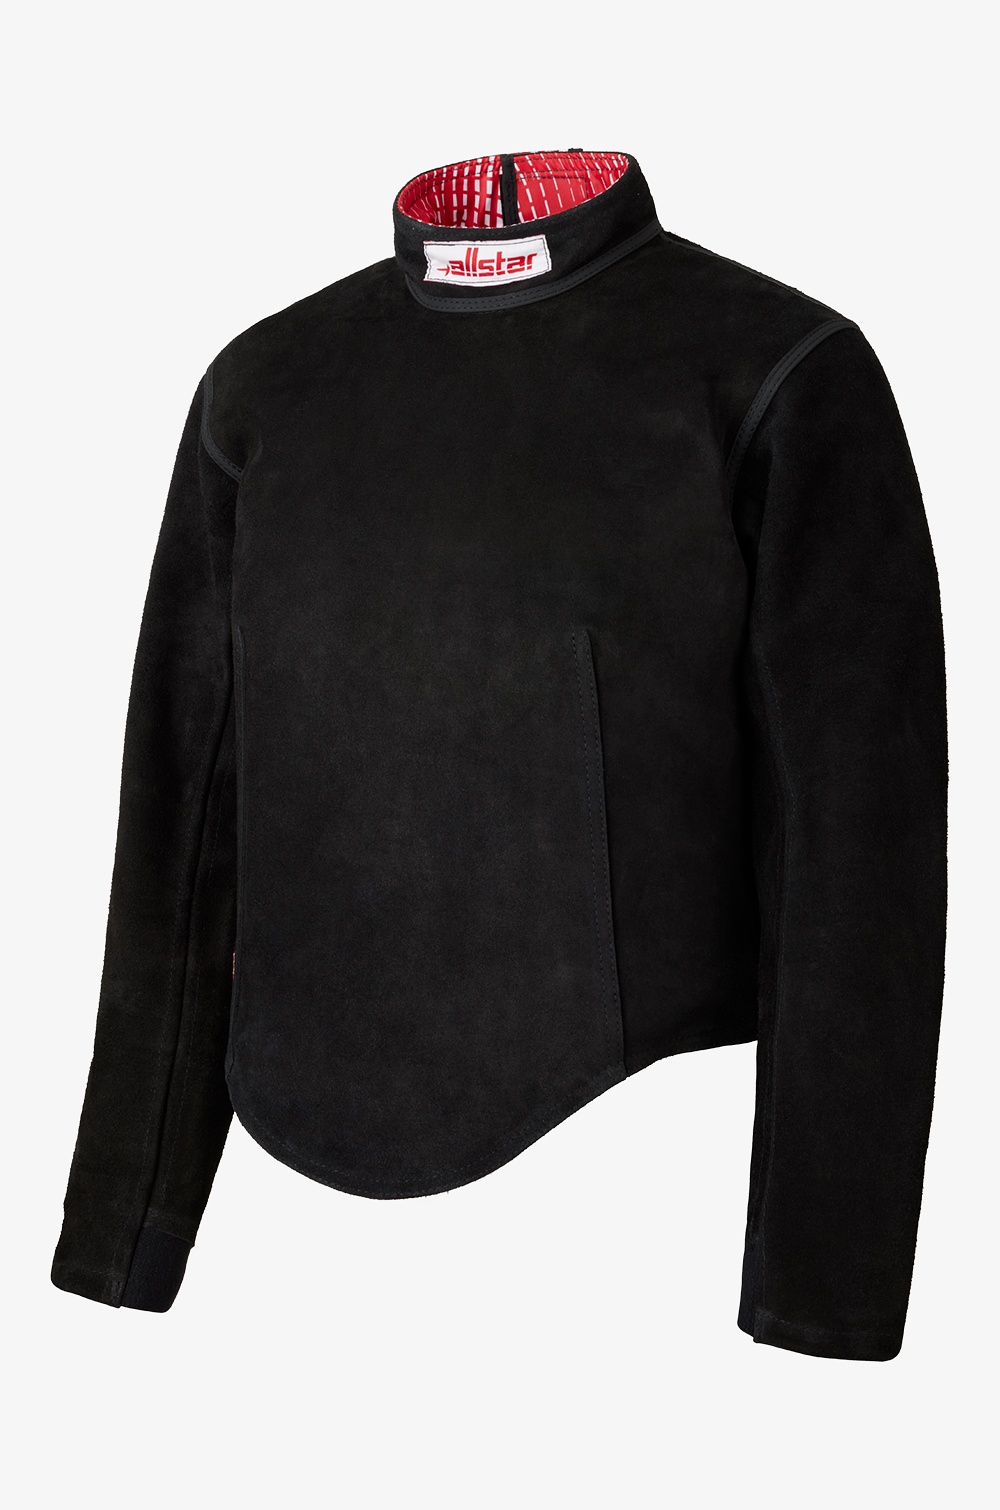
Plastron cuir manches longues dame
Brand: Allstar France
Cette veste de maître d'armes est en cuir robuste avec fermeture éclair dans le dos uniquement. La version manches longues est particulièrement adaptée pour les leçons d'épée et de sabre. Un rembourrage amovible en mousse PE est inclus pour une protection supplémentaire du torse, des flancs et des épaules. Les vestes d'entraîneur en cuir ne sont pas lavables et sont légèrement plus lourdes que les vestes Alcantex. Choix de la taille : Pour une taille 38 : 2,1kg Composition : 100 % cuir Doublure : 100 % polyester Renfort : 100 % polyuréthane Entretien :
Category: Sporting Goods > Athletics > Fencing > Fencing Protective Gear > Fencing Jackets & Lamés